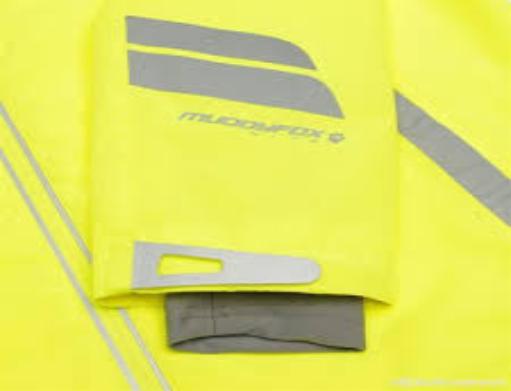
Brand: muddy fox
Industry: Transportation